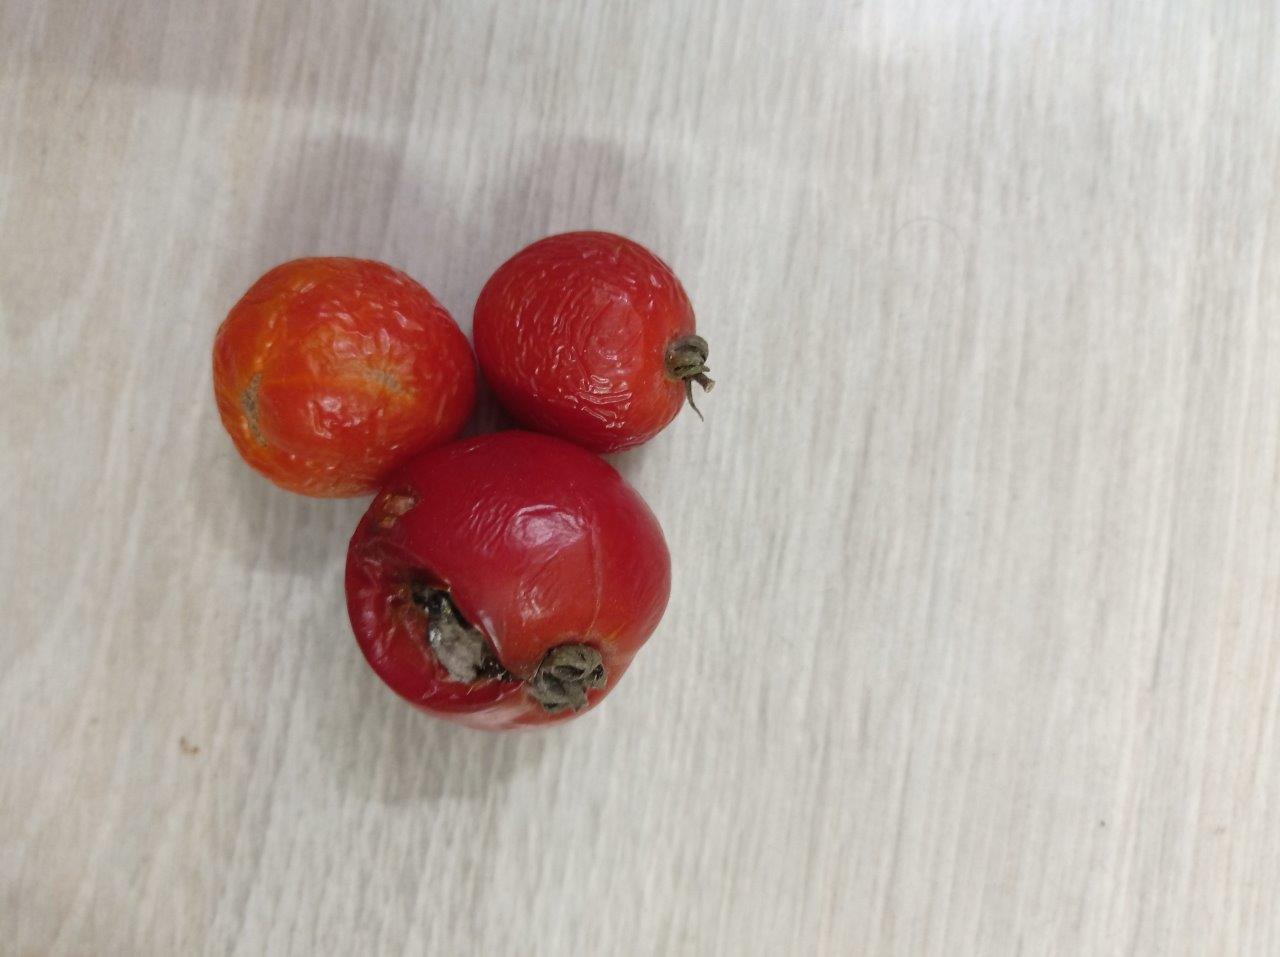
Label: Rotten